FA Women's Premier League National Division

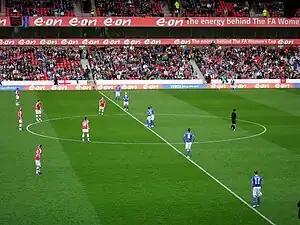
Arsenal and Everton were the National Division's last winners and runners-up respectively in 2009–10

In its first two seasons, the women's National League operated on the pointscoring system of two points for a win, switching to three points for a win in 1993–94.